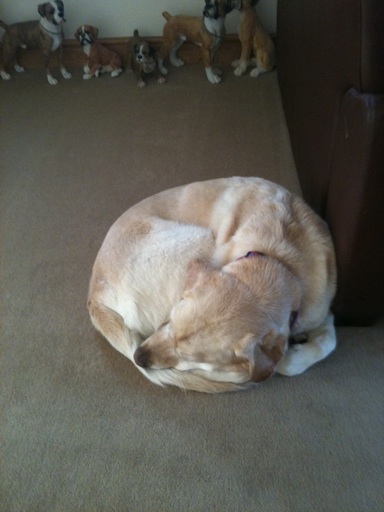Question: What is the dog doing?
Answer: sleeping